Lighthouse Christian College

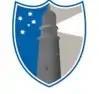

The Lighthouse Christian College is a private, non-denominational Christian co-educational early learning primary and secondary day school located in the Melbourne suburb of Keysborough, Victoria, Australia.